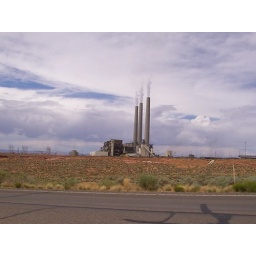
coal plant somewhere near glen canyon dam area